Wizard Bloody Wizard

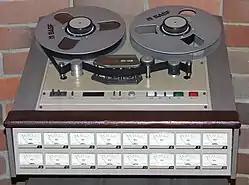
A TASCAM 85 16B analog tape recorder as used by the band

In a 2017 interview with "It's Psychedelic Baby! Magazine", Jus Oborn touched on the recording process, stating that some members of the band were in the process of moving home during this period and as such, different songs were recorded in various places, the bulk of which was completed at what became their personalized home studio – "Satyr IX". Describing the different tools used during recording. Oborn stated "It was all recorded with the same gear tho'... a Tascam 16-track tape machine, Mackie desk, Neve preamp, Watkins Copicat delay, Roland Space Echo, and a couple of other reverbs and compressors. It's really a very simple set-up as we wanted to keep the signal path from band to tape as short as possible... y'know to keep it as raw as possible."